Jordan Lawlar

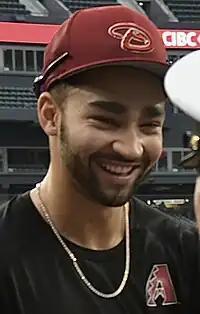
Lawlar with the Arizona Diamondbacks in 2023

Jordan Jeffrey-Joseph Lawlar (born July 17, 2002) is an American professional baseball shortstop for the Arizona Diamondbacks of Major League Baseball (MLB). He made his MLB debut in 2023.